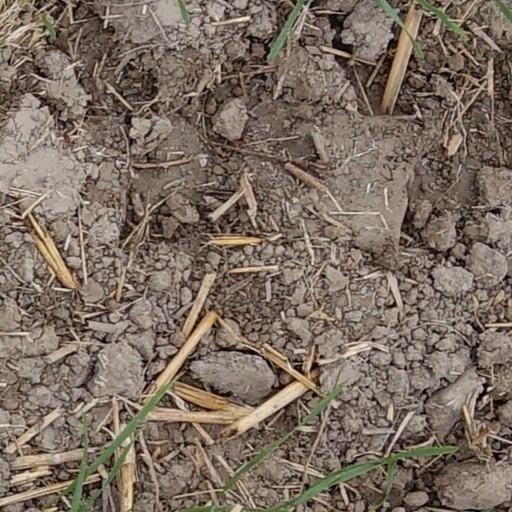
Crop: wheat